Nicotiana

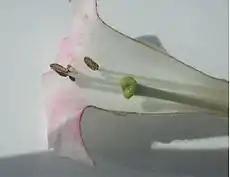
Cross section of "Nicotiana tabacum" corolla, showing pistil and stamens

The genus "Nicotiana" (from which the word "nicotine" is derived) was named in honor of Jean Nicot, French ambassador to Portugal, who in 1559 sent samples as a medicine to the court of Catherine de' Medici.